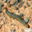
Label: caterpillar